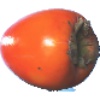
Label: Kaki 1